Signing Time!

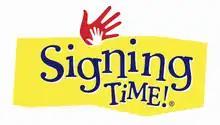

Signing Time! is an American television program targeted towards children aged one through eight that teaches American Sign Language. It is filmed in the United States and was created by sisters Emilie Brown and Rachel Coleman, the latter of whom hosts the series. Between 2006 and 2016, it was syndicated by American Public Television to public television stations across the US. "Signing Time!" is produced and distributed by Two Little Hands Productions, which is located in Salt Lake City, Utah.